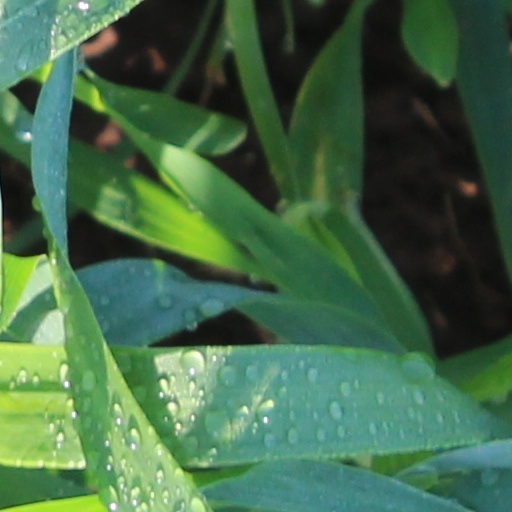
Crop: wheat